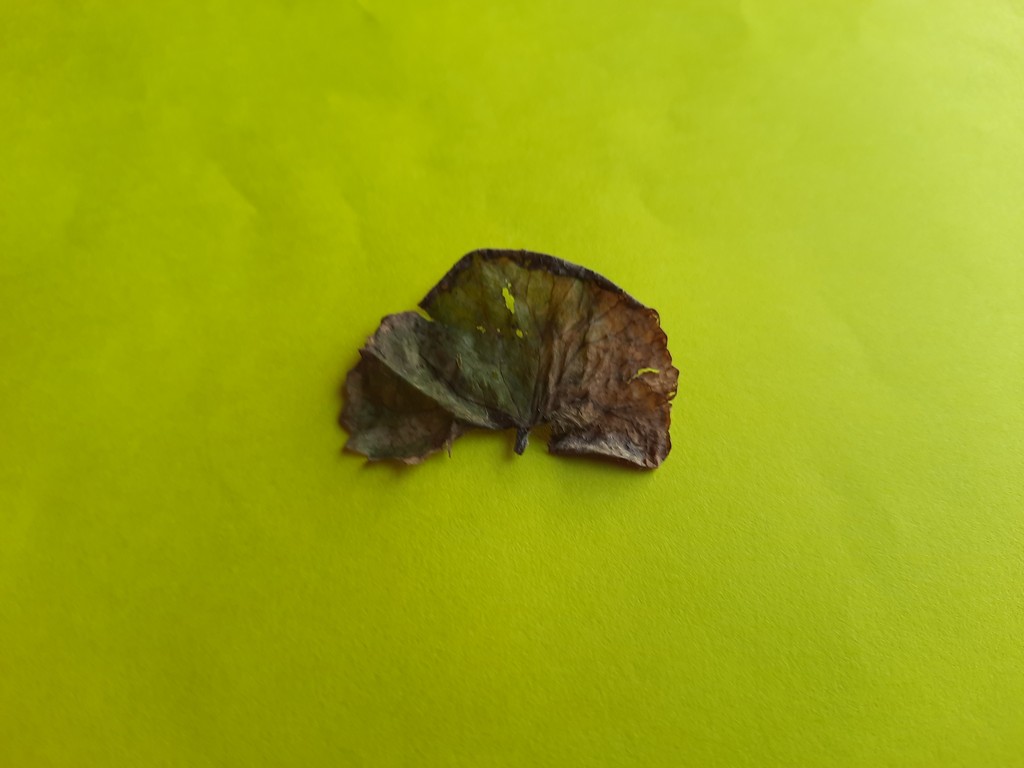
Label: Dried